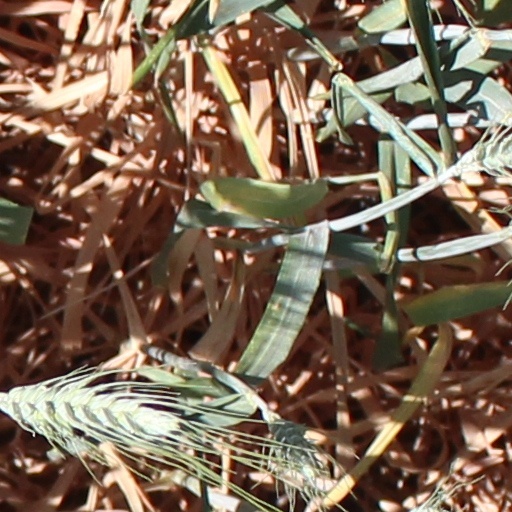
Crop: wheat